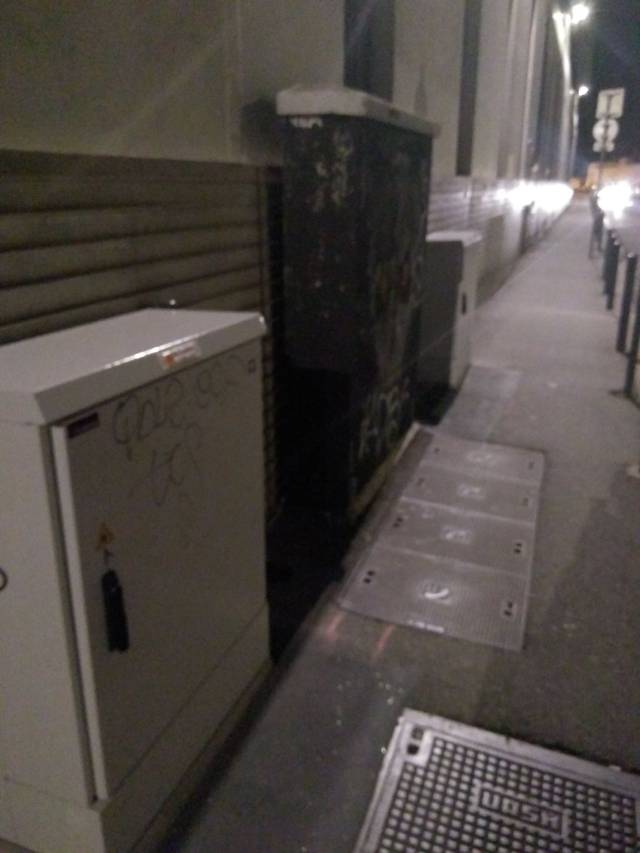
Region: France
Coordinates: 45.189, 5.731